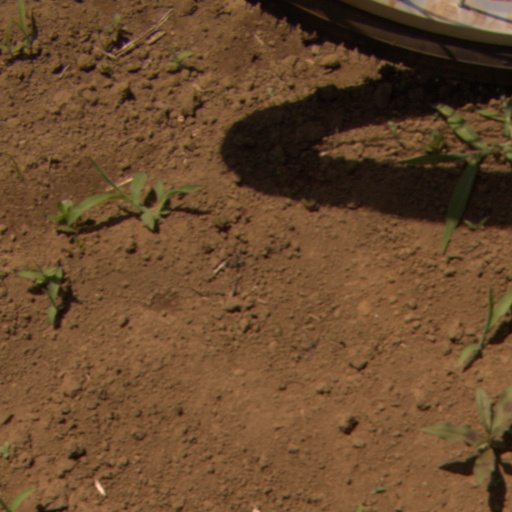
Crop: Jerusalem artichoke